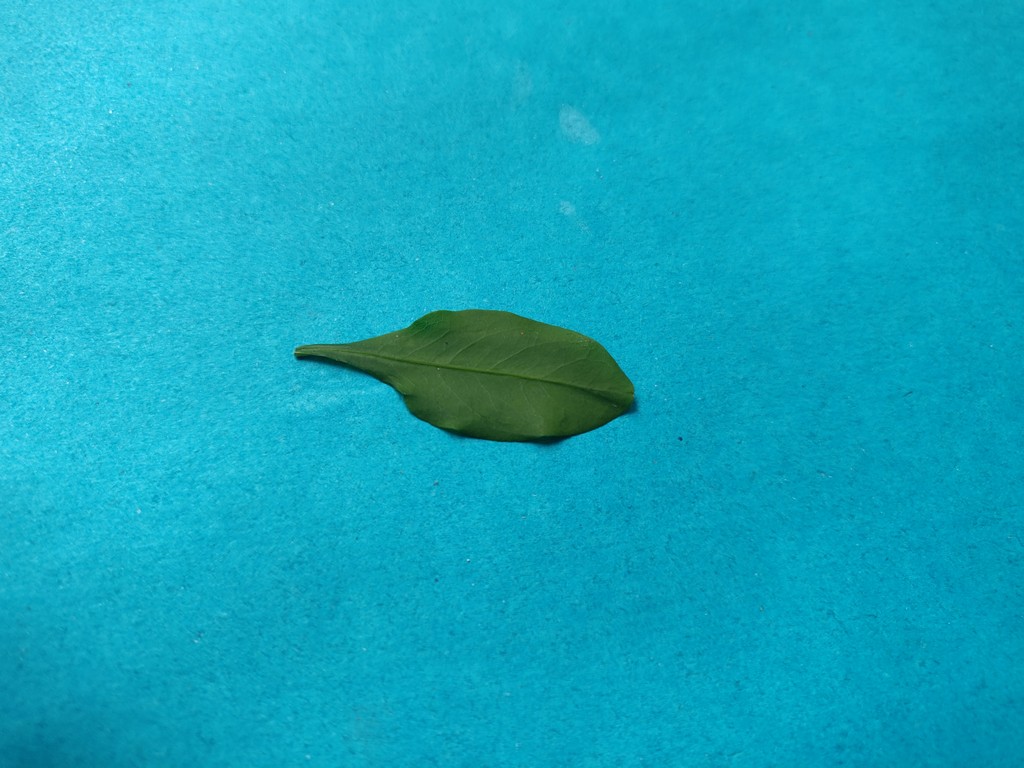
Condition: Healthy
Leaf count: single
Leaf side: front